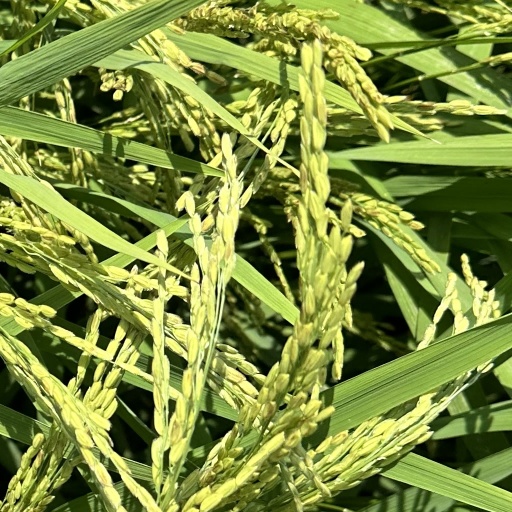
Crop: rice